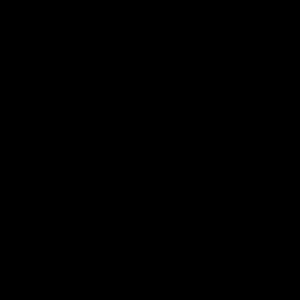
En théorie de la musique, le cycle des quintes est une représentation géométrique montrant la relation entre les douze degrés de l'échelle chromatique, leurs altérations correspondantes et la tonalité majeure ou mineure associée.